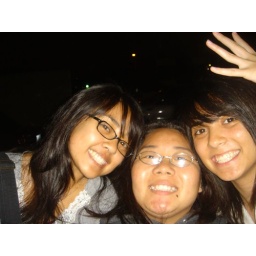
June 19, 2006: Denny's. We just sat in the bed of Fina's truck for like an hour.